January 6 United States Capitol attack

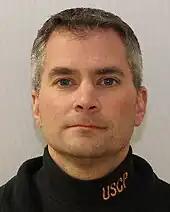
Capitol Police officer Brian Sicknick died the day after the attack.

Federal officials estimate that about ten thousand rioters entered the Capitol grounds, and the Secret Service and FBI have estimated that from 2,000 to 2,500 ultimately entered the building. As of May 2024, about 1,400 people had been charged with federal crimes relating to the event, and 884 of those defendants had been sentenced, in many cases for nonviolent offenses. Those who went inside the Capitol but were peaceful have been called "MAGA tourists".